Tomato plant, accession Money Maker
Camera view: horizontal (90 deg, fisheye); turntable rotation: 330 degrees
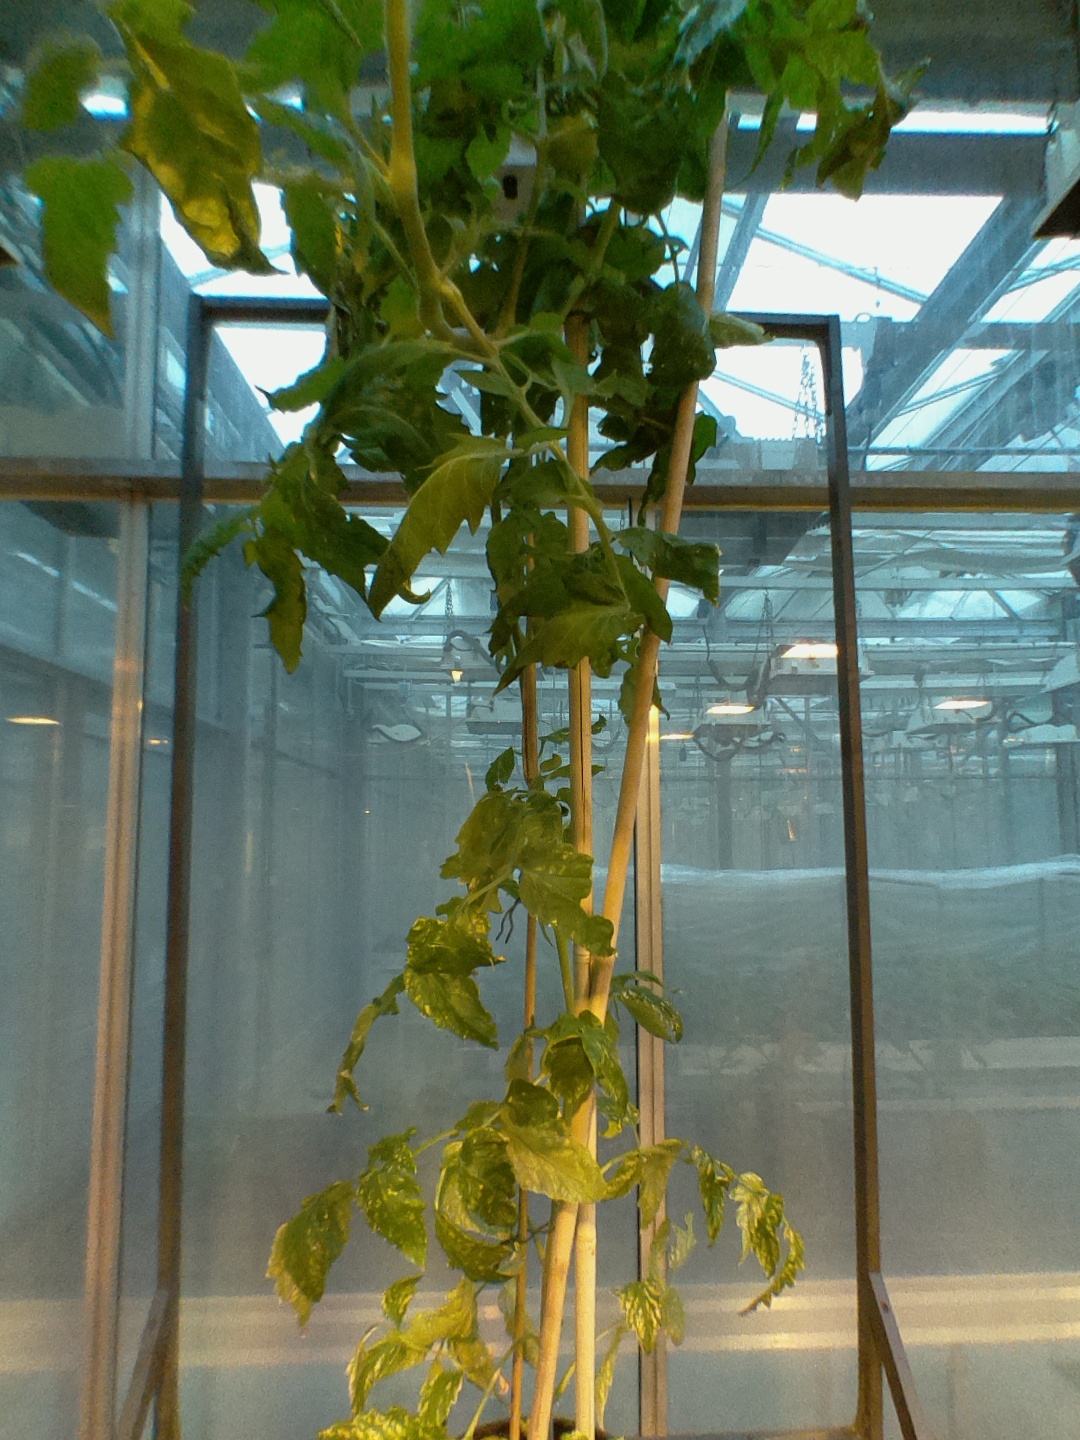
BBCH growth stage 74: 40%-50% of final fruit size